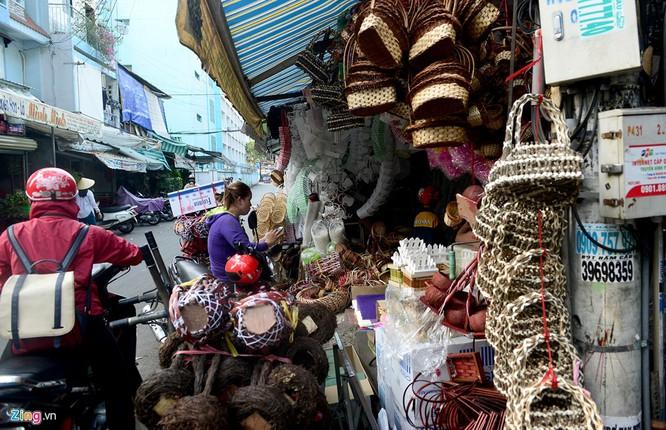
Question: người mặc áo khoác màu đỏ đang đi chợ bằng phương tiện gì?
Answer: người mặc áo khoác màu đỏ đang đi chợ bằng xe máy